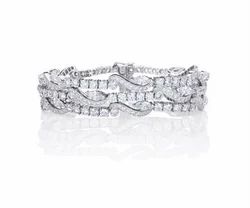
Label: Diamond_Bracelet_By_Tiara_Jewels